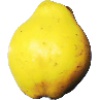
Label: quince